Small Almaty (river)

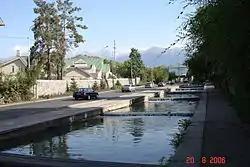
Water cascades of Malaya Almatinka river

In 1971, according to the project of Soviet engineers, a water cascade was created along the channel of the Malaya Almatinka River, consisting of 28 reinforced concrete water basins of 8x12 size, with a total length of 600 meters. The riverbed was reinforced and concreted, along the whole channel at a certain distance special walls-weirs were installed, which are important dampers of the velocity of water flow, protecting the city from flooding and floodwaters. The task and purpose of water cascade basins of the river is not only to protect the city from floods, but also to improve the microclimate by cooling the city's air in the summer heat.